John Joseph Frederick Otto Zardetti

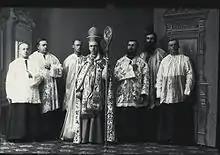
Archbishop Zardetti, 1890

John Joseph Frederick Otto Zardetti (January 24, 1847 – May 10, 1902) was a Swiss prelate of the Roman Catholic Church. He first served as the first bishop of the new Diocese of Saint Cloud in Minnesota in the United States from 1889 to 1894. Zardetti then served as Archbishop of the Archdiocese of Bucharest in what is today Romania from 1894 to 1895. After resigning as archbishop, Zardetti briefly, but influentially served in the Roman Curia with the title of titular archbishop of Mocissus.